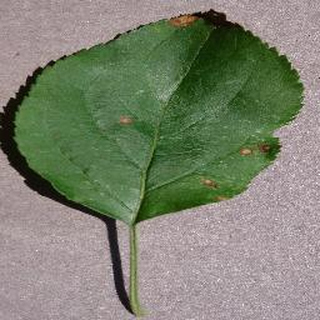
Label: apple_black_rot